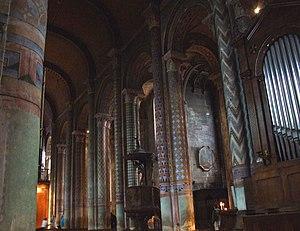
Notre-Dame la Grande de Poitiers, Poitiers, Poitou-Charentes, FRANCE